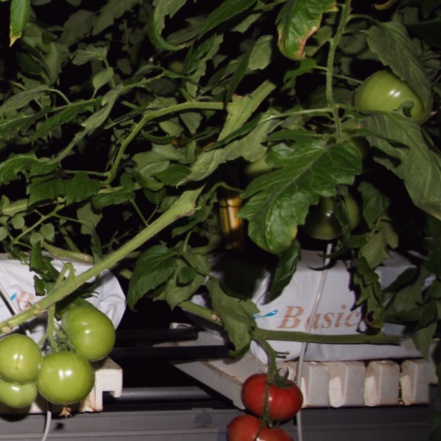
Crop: tomato